Electric Wizard

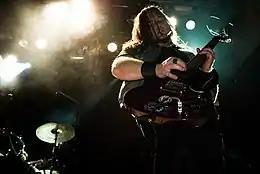
Jus Oborn performing at Hole in the Sky in 2007

On 31 March 2012, Electric Wizard played in London at the HMV Forum, debuting its newest members, bassist Glenn Charman and drummer Simon Poole. A 7-inch EP titled "Legalise Drugs and Murder" was available for sale at the show. After the gig it was announced that it would be released worldwide and that more EPs would follow. On 1 October 2012, some copies of "Terrorizer" came with a cassette EP of "Legalise Drugs and Murder" which contained the two songs from the 7-inch along with two outtakes and two new songs. Electric Wizard also headlined the 2012 edition of Maryland Deathfest on 27 May, their first show in the United States in ten years.